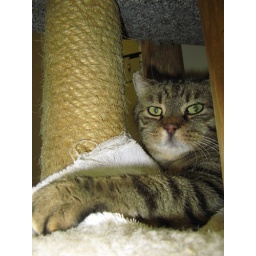
Let's face it...he stayed in bed the whole time. It's the first Meatball Monday of 2010! YAY!!